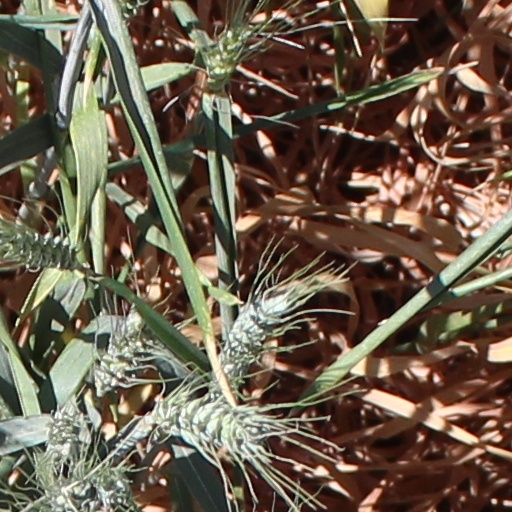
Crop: wheat